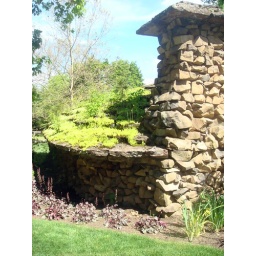
At Froh Heim, Mansions in May. Old stone smokehouse, plant covered. I love, love, love this